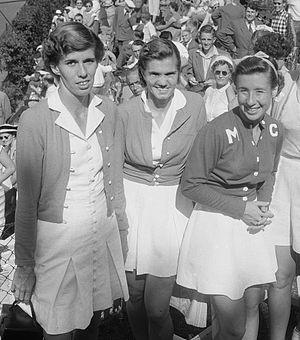
Shirley June Fry épouse Irvin est une joueuse de tennis américaine dont la carrière s'étend des années 1940 jusqu'à 1957.